Lewis Miller Cottage

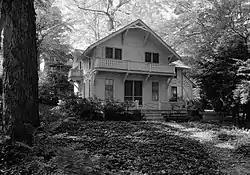
Lewis Miller Cottage, 1967

The Lewis Miller Cottage is a historic house at Whitfield and Vincent Avenues, on the grounds of the Chautauqua Institution in Chautauqua, New York. Built in 1875, it was the residence of Lewis Miller, co-founder of the Chautauqua movement. It was designated a National Historic Landmark on December 21, 1965.